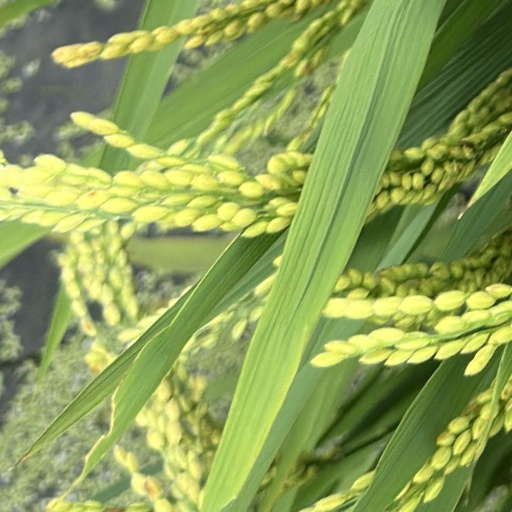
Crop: rice